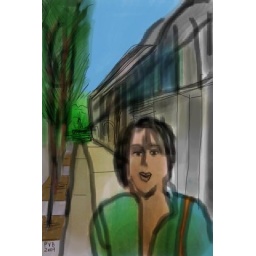
girl in the street